Japanese cruiser Suzuya (1934)

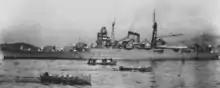
"Suzuya" in Kure Naval harbor, January 5, 1939. Taken from battleship "Fusō".

"Suzuya" was launched on 20 November 1934 at Yokosuka Naval Arsenal in a ceremony attended by Emperor Hirohito. Following the Japanese ship-naming conventions, the ship was named after the River on Karafuto (present day Sakhalin, Russia). She was completed in January 1936, but on completion was immediately placed in the reserves while waiting for dry dock space to permit reconstruction and modifications based on experience gained during trials of "Mogami" to strengthen her welds, and to add bulges to her hull to reduce weight. She was officially commissioned on 31 October 1937; however instead of entering active service, she immediately returned to dry dock for refit work to upgrade her main battery to the heavy cruiser format with 20 cm/50 3rd Year Type naval guns. These upgrades were completed on 30 September 1939, at which she was assigned to Kure Naval District as Cruiser Division 7 of the IJN 2nd Fleet with her sister ships "Mogami", "Mikuma" and "Kumano".